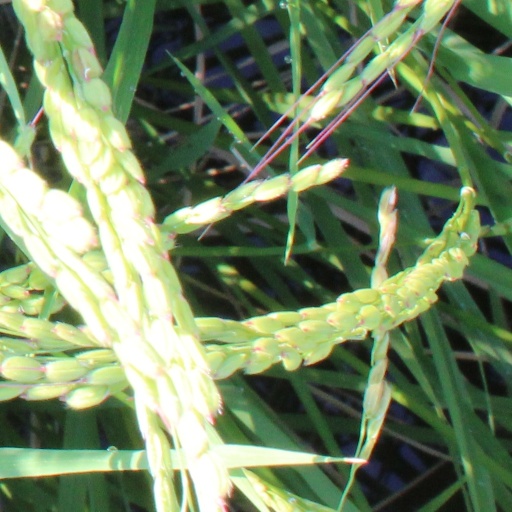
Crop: rice